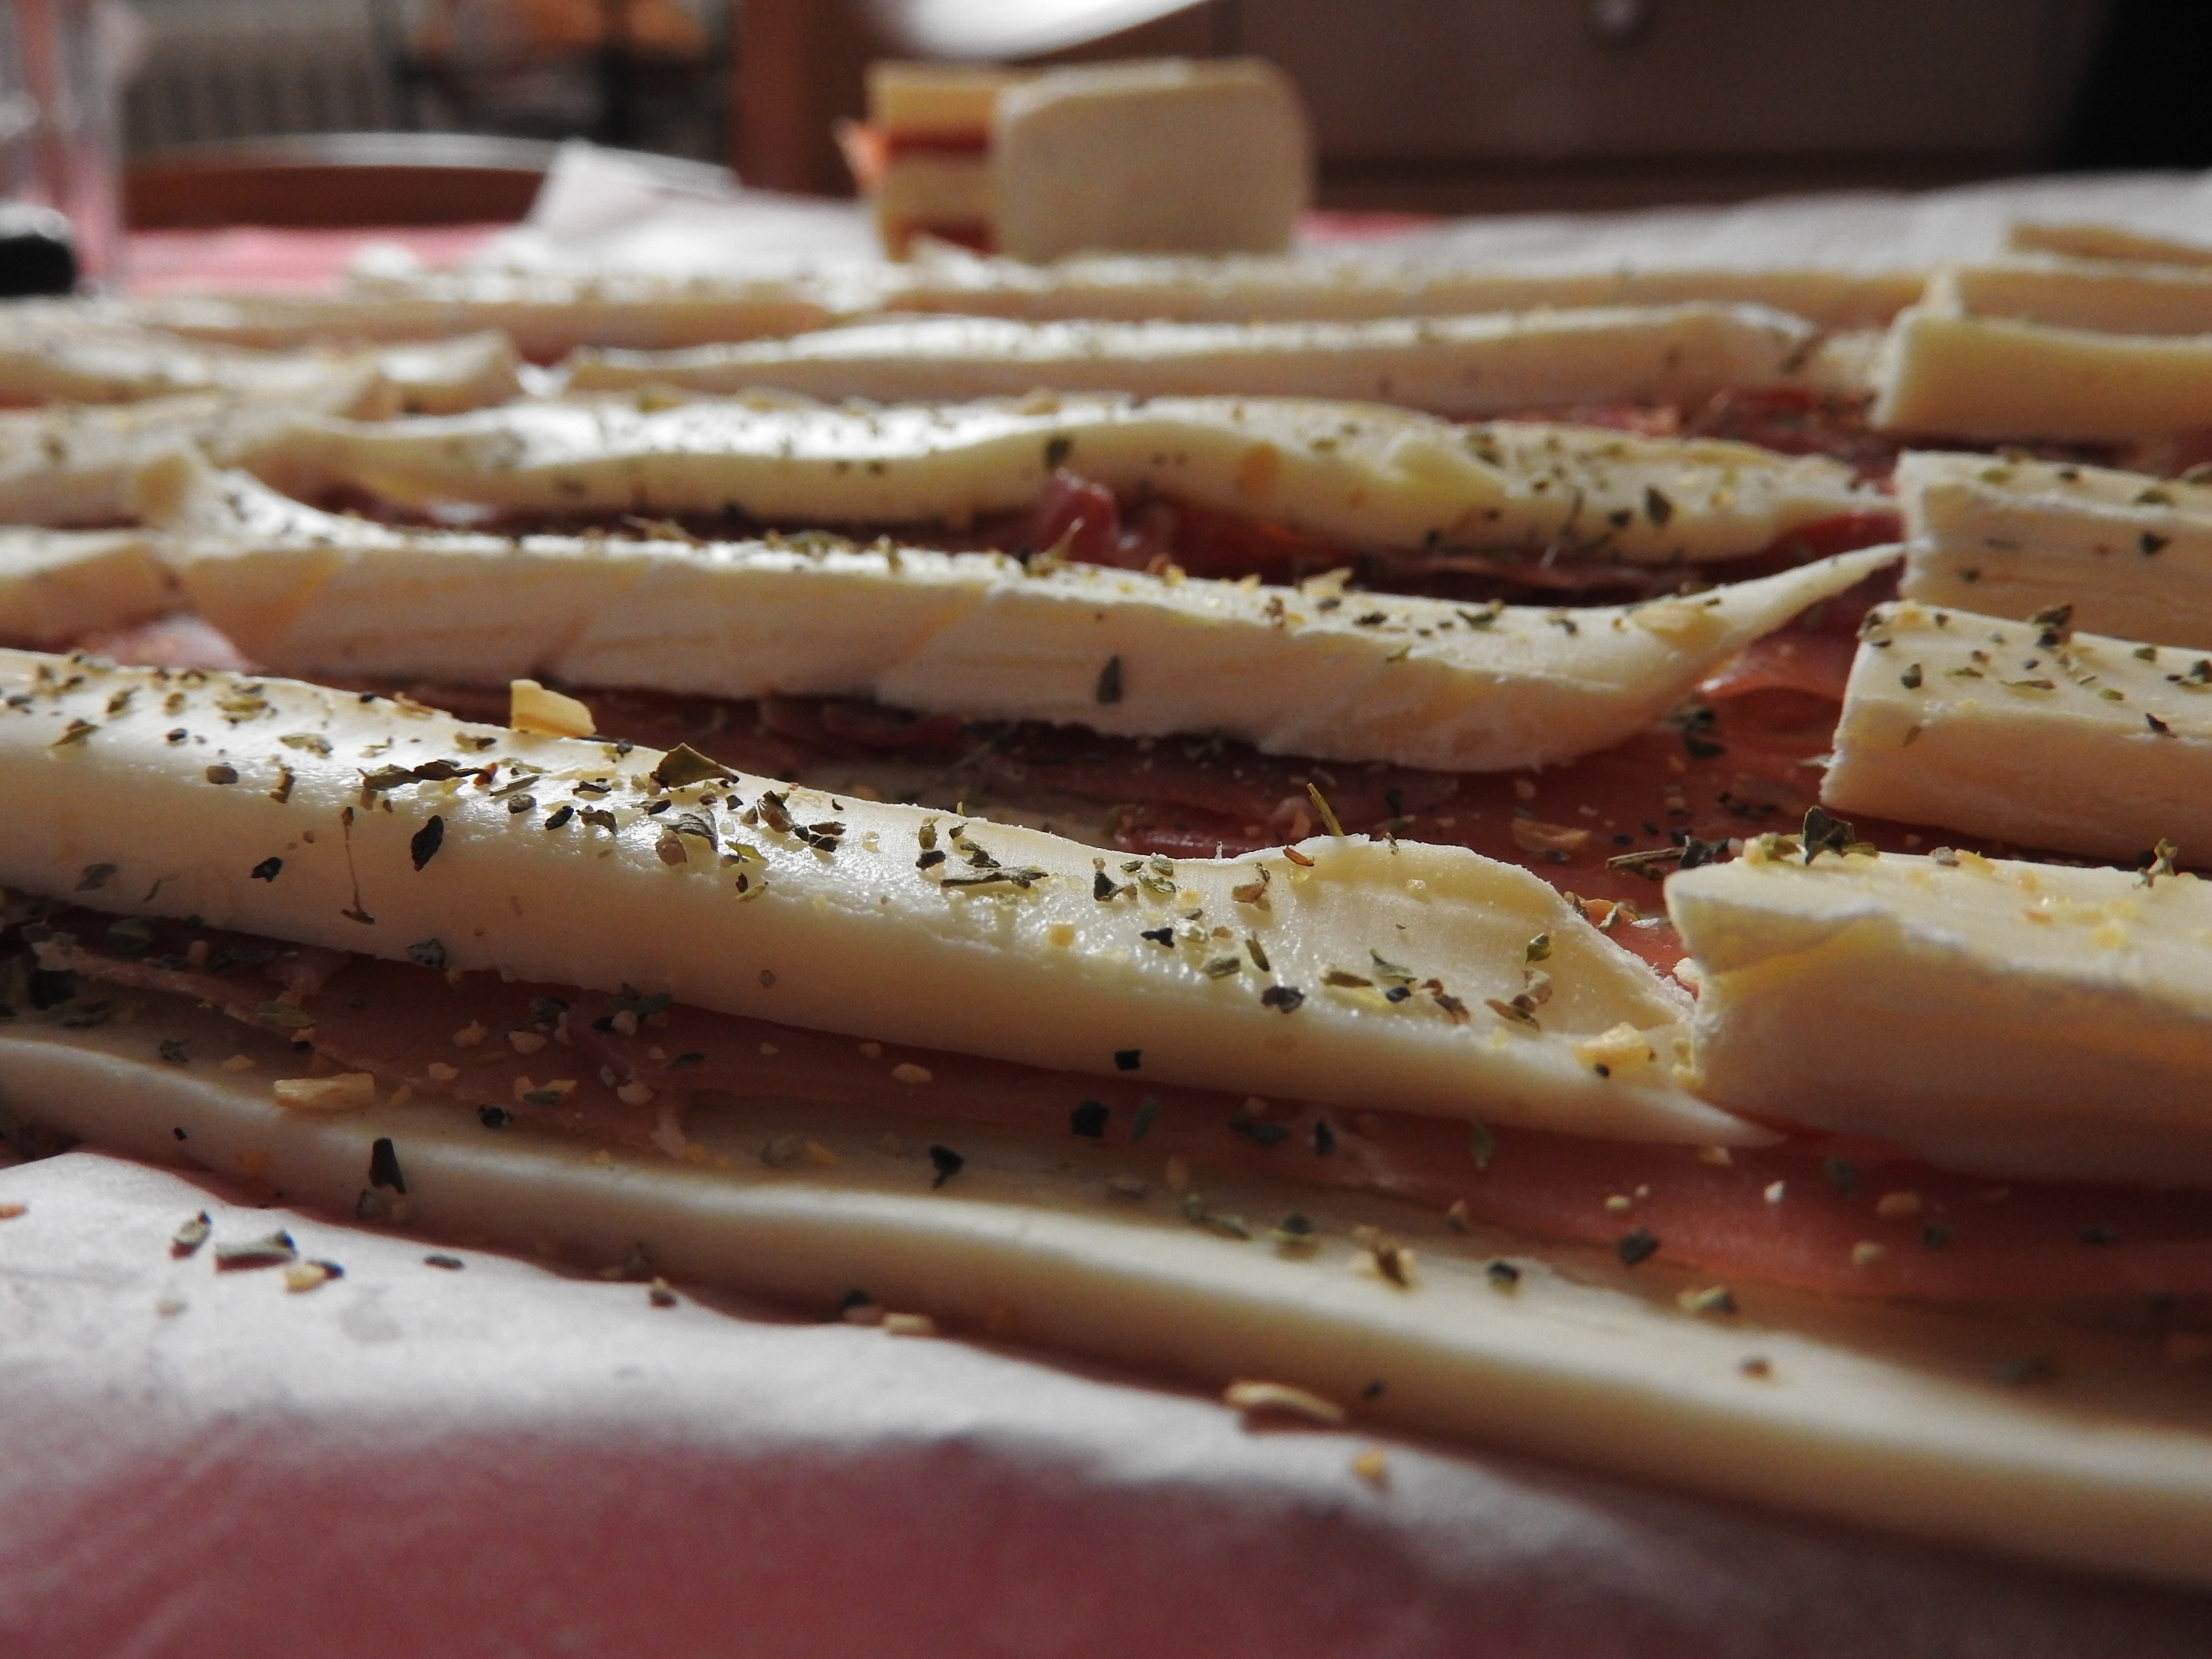
meat, cheese, meal, spices, food, Lardo, cuisine, dish, ingredient, Breadstick, finger food, snack, baked goods, produce, Crisp bread